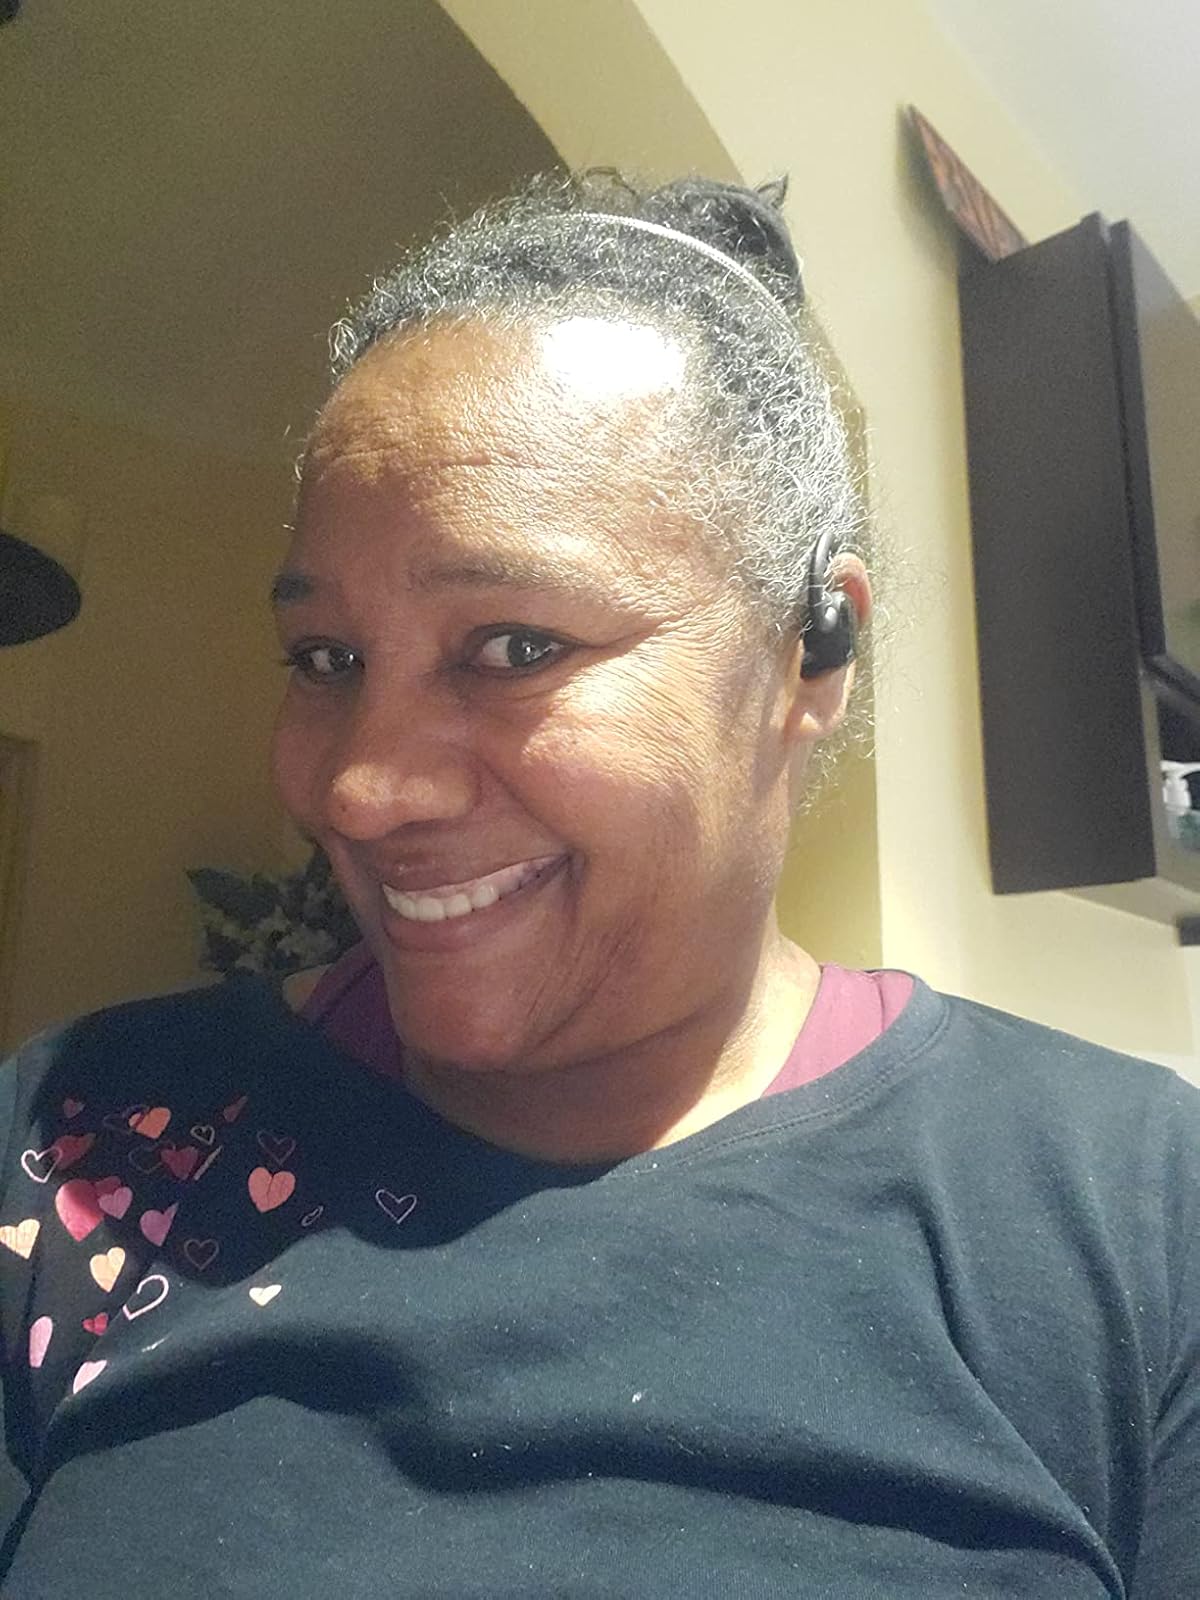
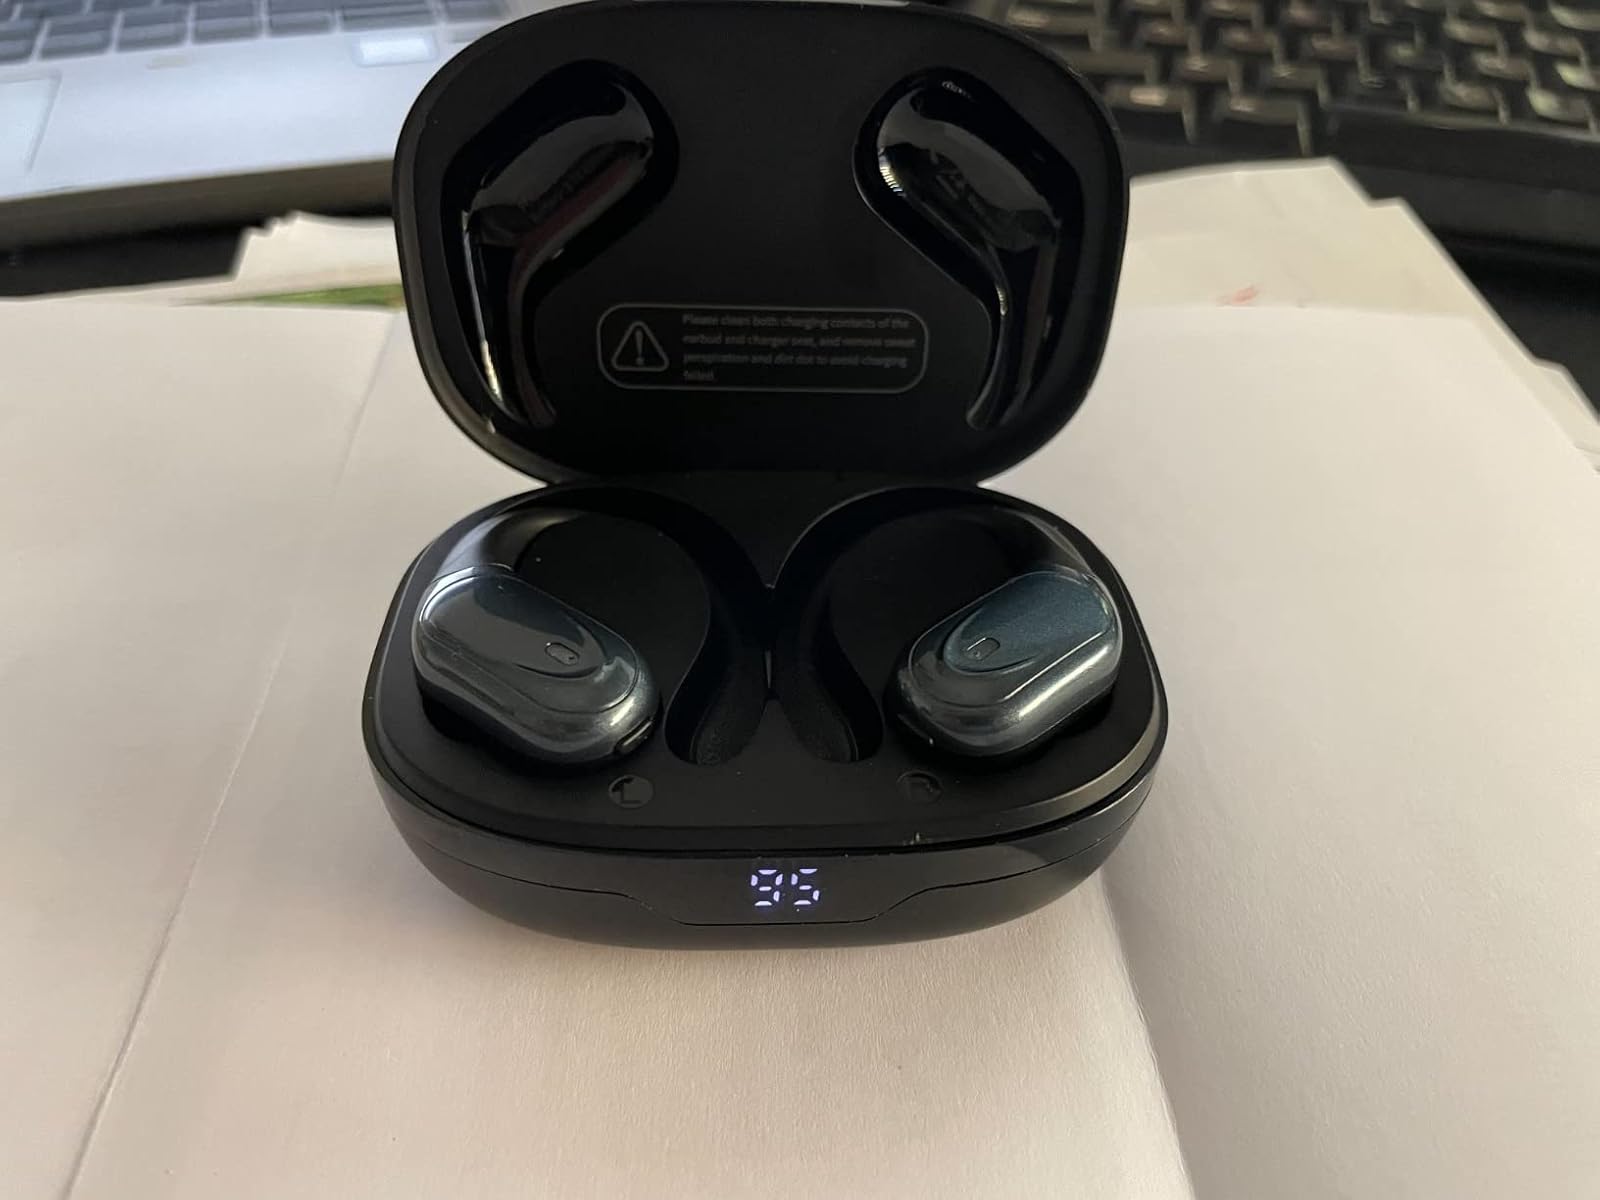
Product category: earbuds
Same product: yes